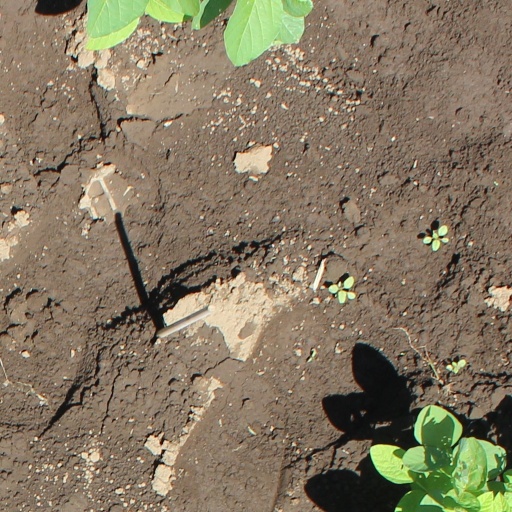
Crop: soybean